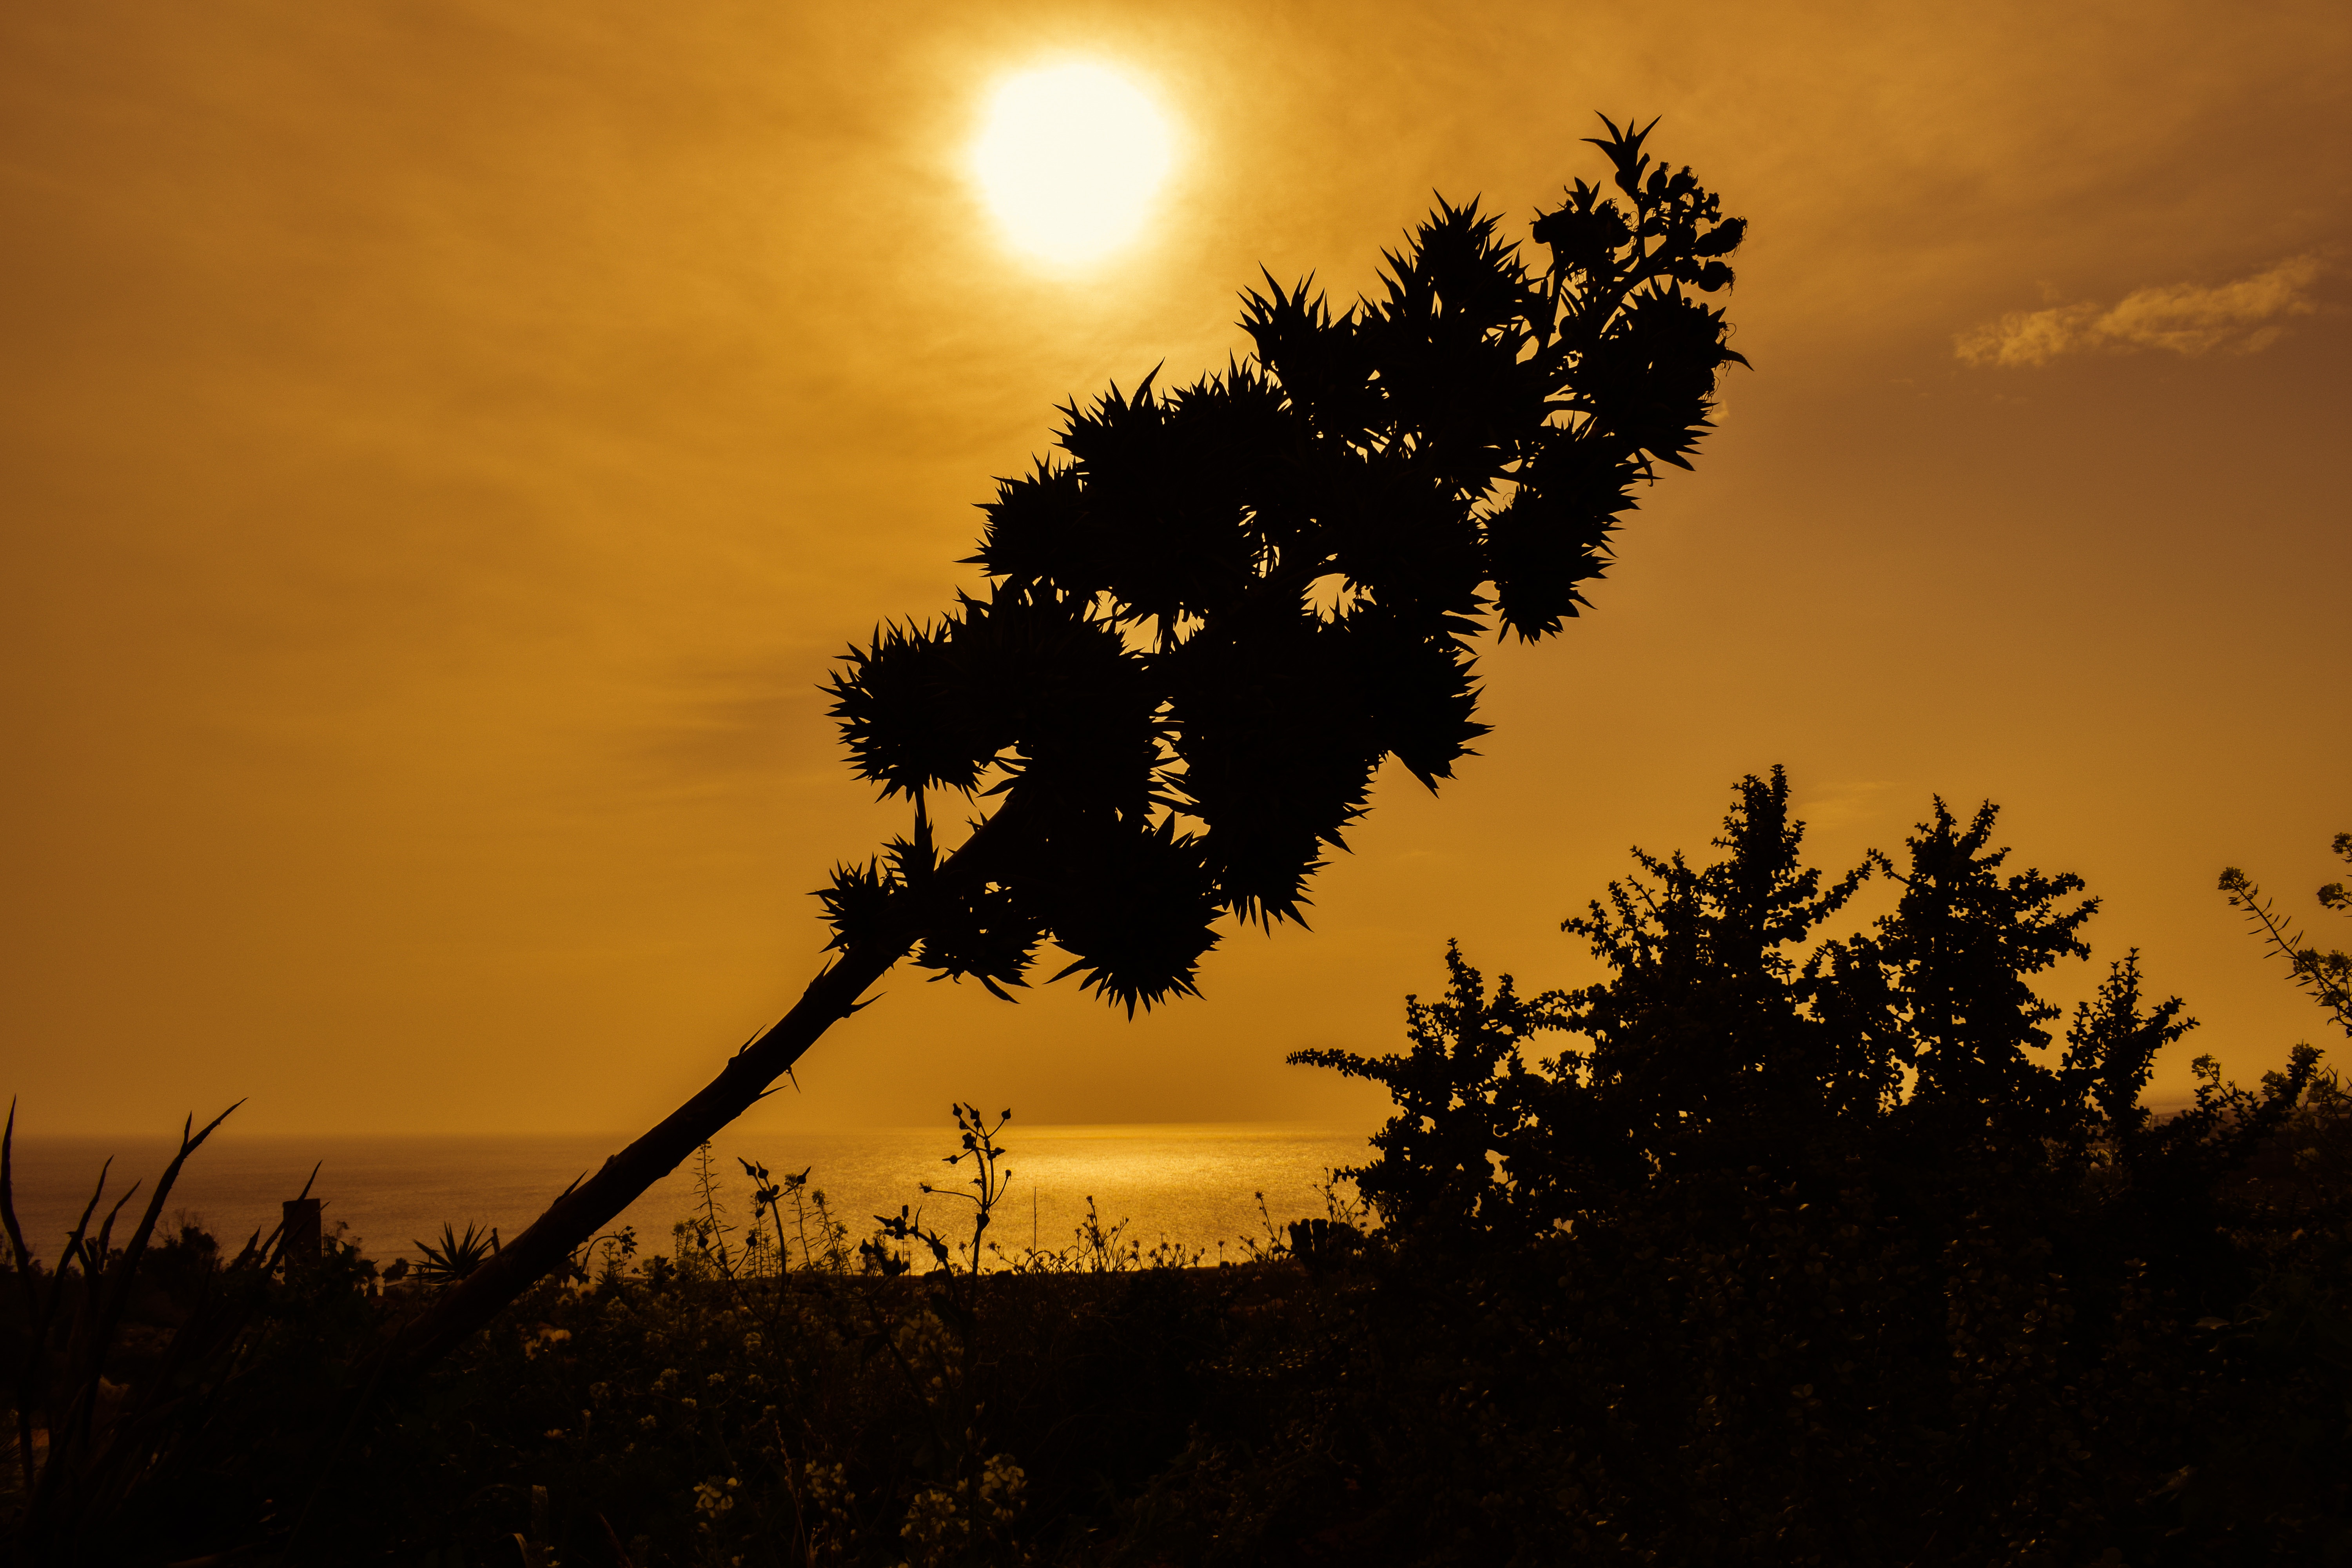
landscape, sea, tree, nature, horizon, branch, silhouette, cloud, plant, sky, sun, sunrise, sunset, night, sunlight, cloudy, morning, flower, dawn, atmosphere, dusk, evening, scenery, yellow, hazy, cyprus, afterglow, ayia napa, astronomical object, woody plant, arecales